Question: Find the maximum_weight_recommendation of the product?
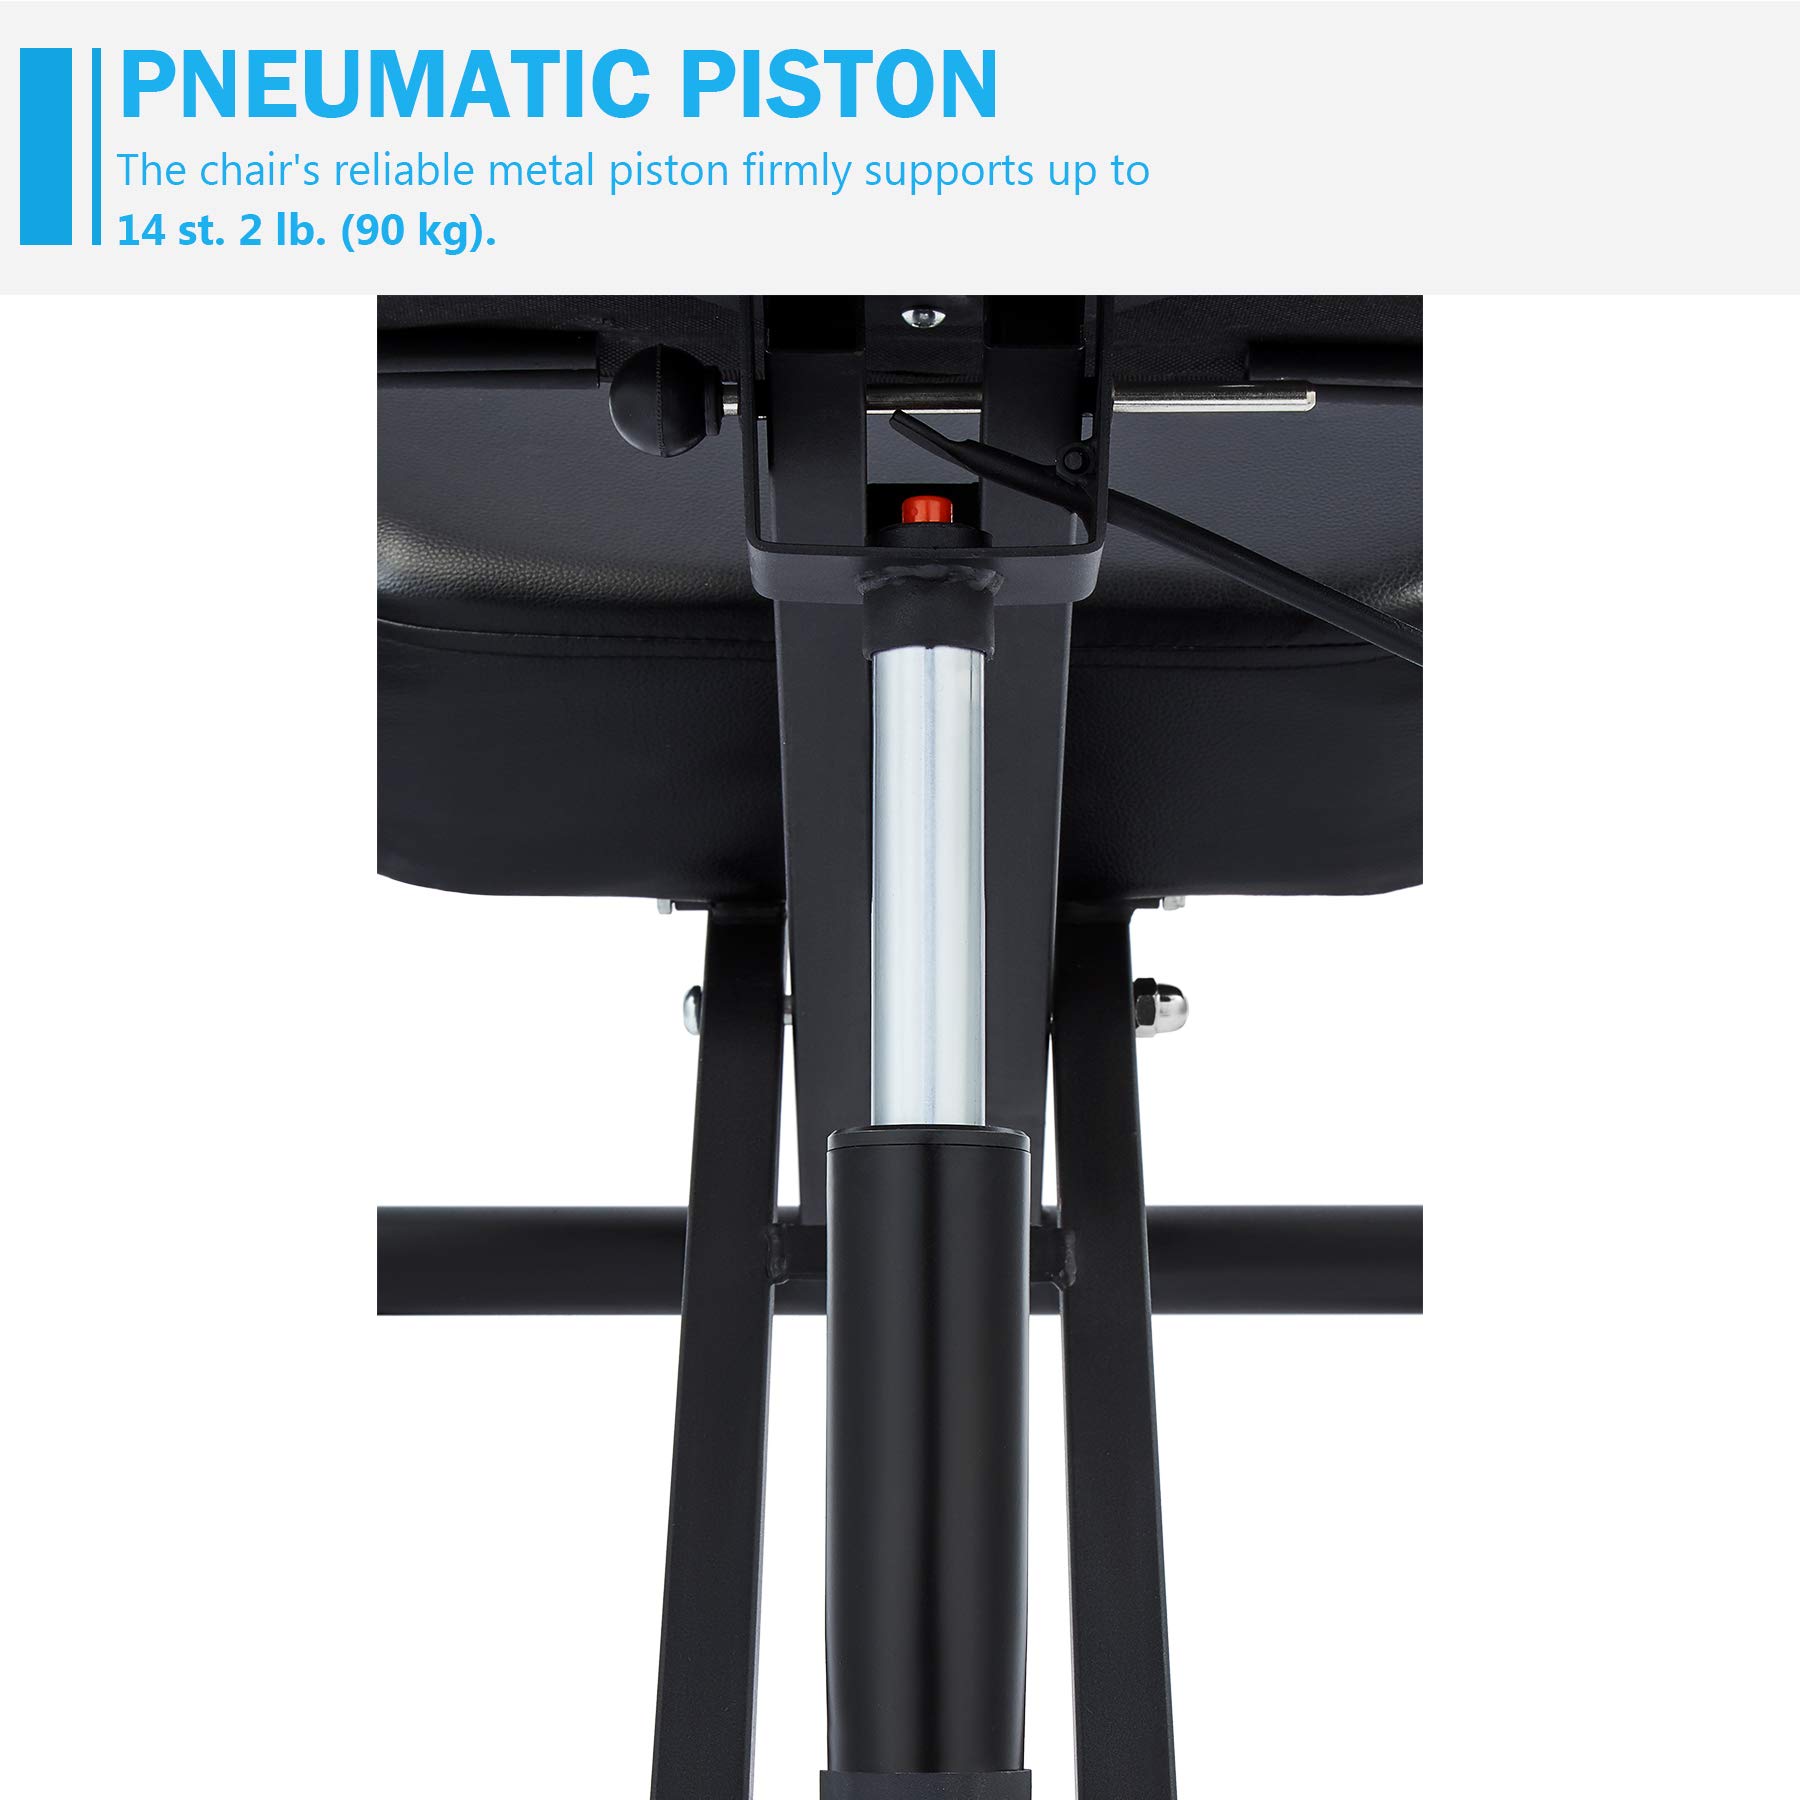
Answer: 90 kilogram